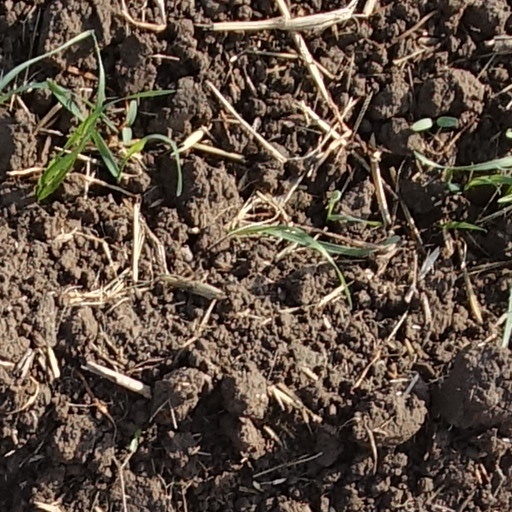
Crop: wheat